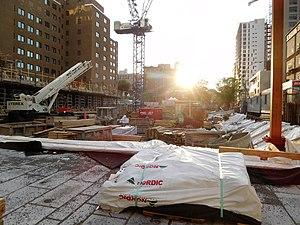
Esplanade Tranquille, en construction, à l'angle des rues Sainte-Catherine et Clark, à Montréal
L'esplanade Tranquille est un nouvel espace du Quartier des spectacles de Montréal. Il est situé à l'ouest de la rue Clark, entre la rue Sainte-Catherine et le boulevard De Maisonneuve et est utilisé notamment pendant les Francos de Montréal et le Festival international de jazz de Montréal.